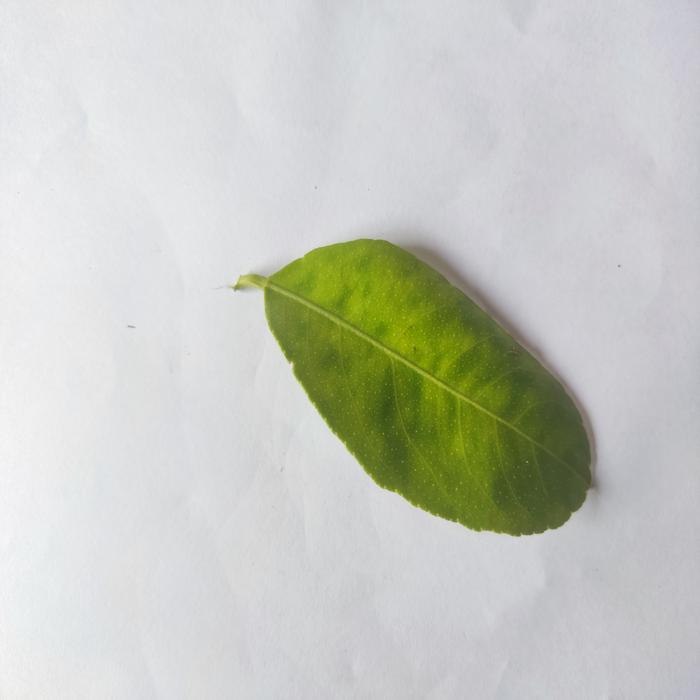
Crop: Lemon
Leaf condition: Citrus